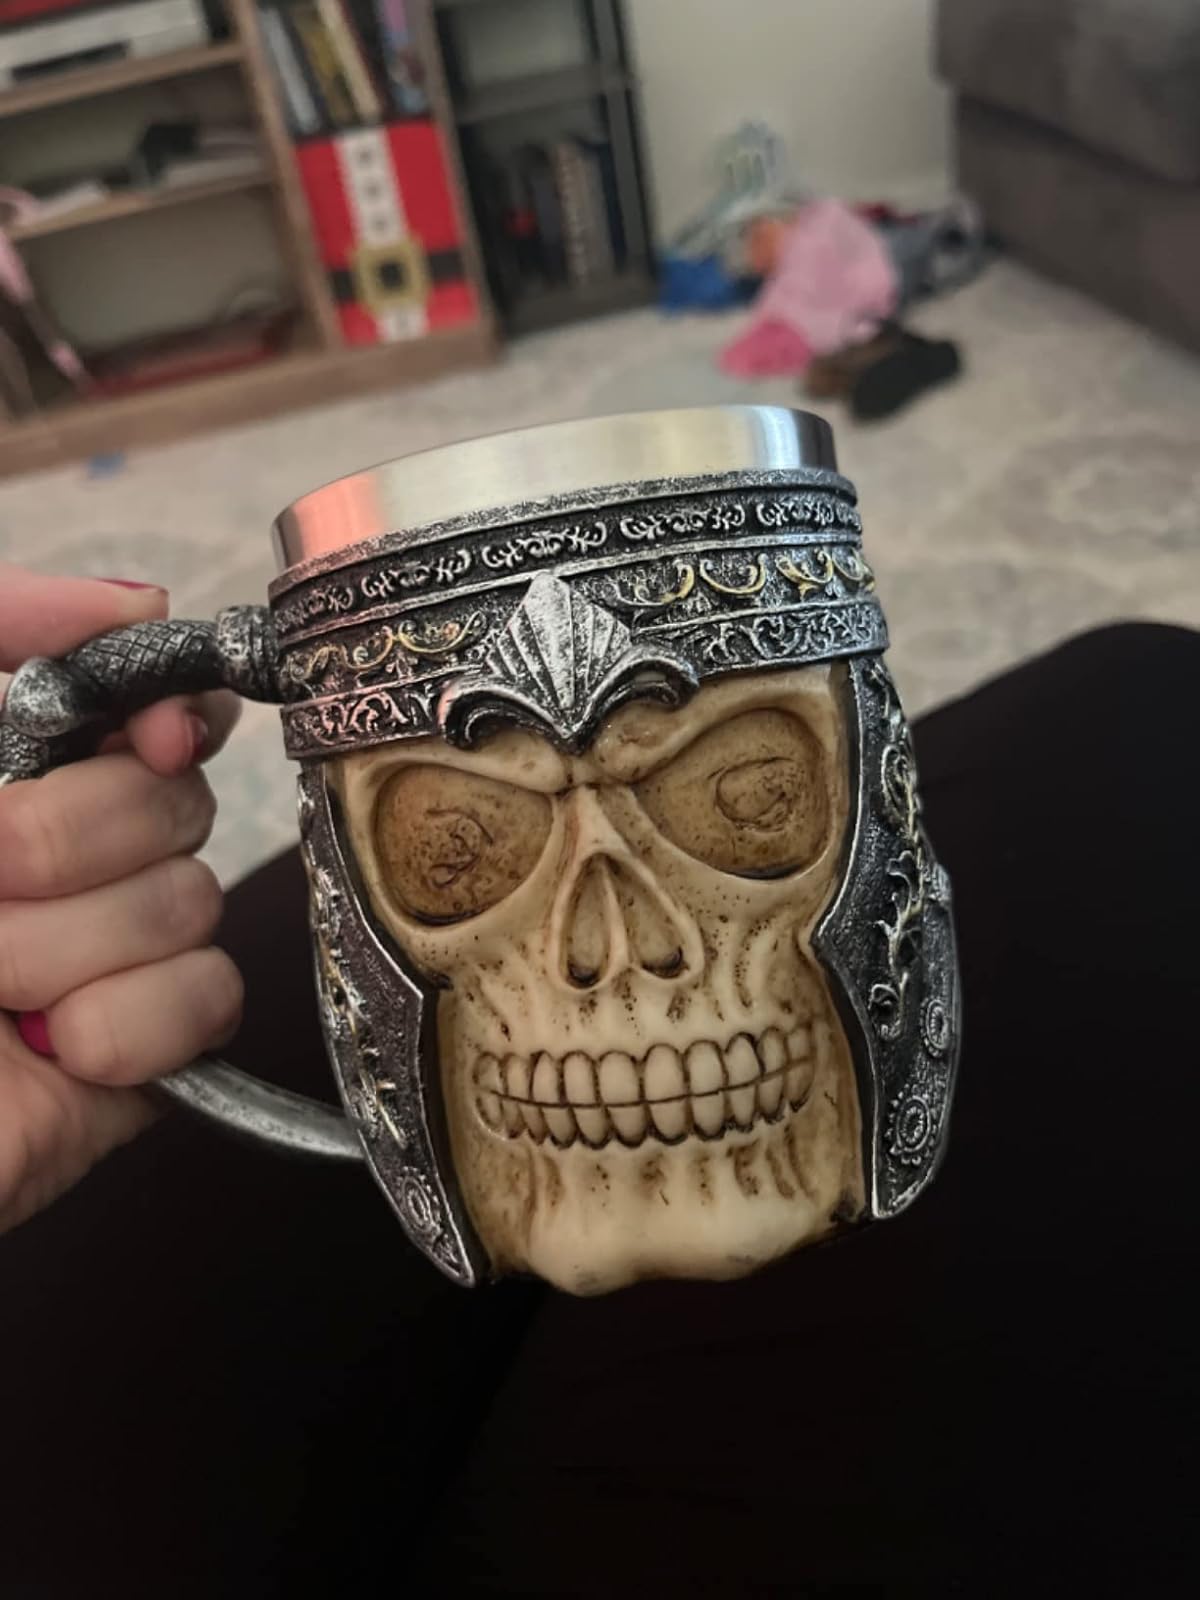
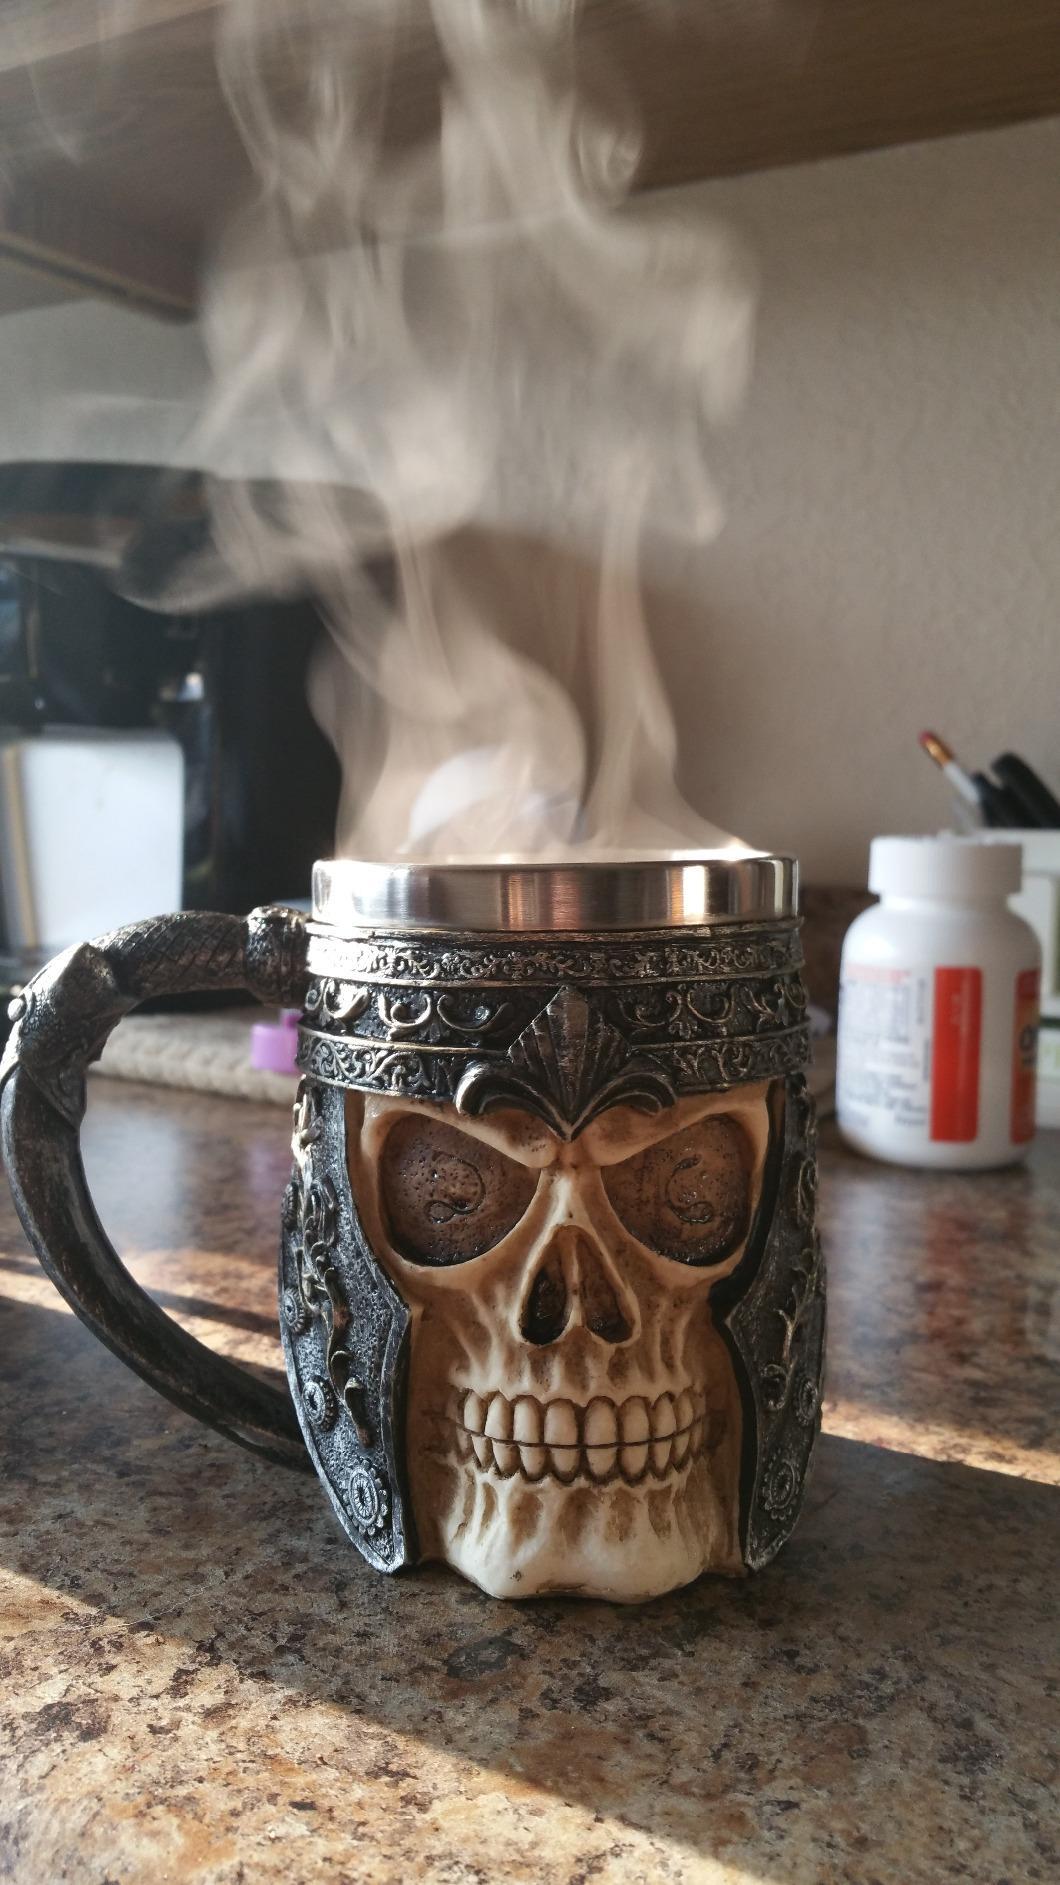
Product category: items_mug
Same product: yes